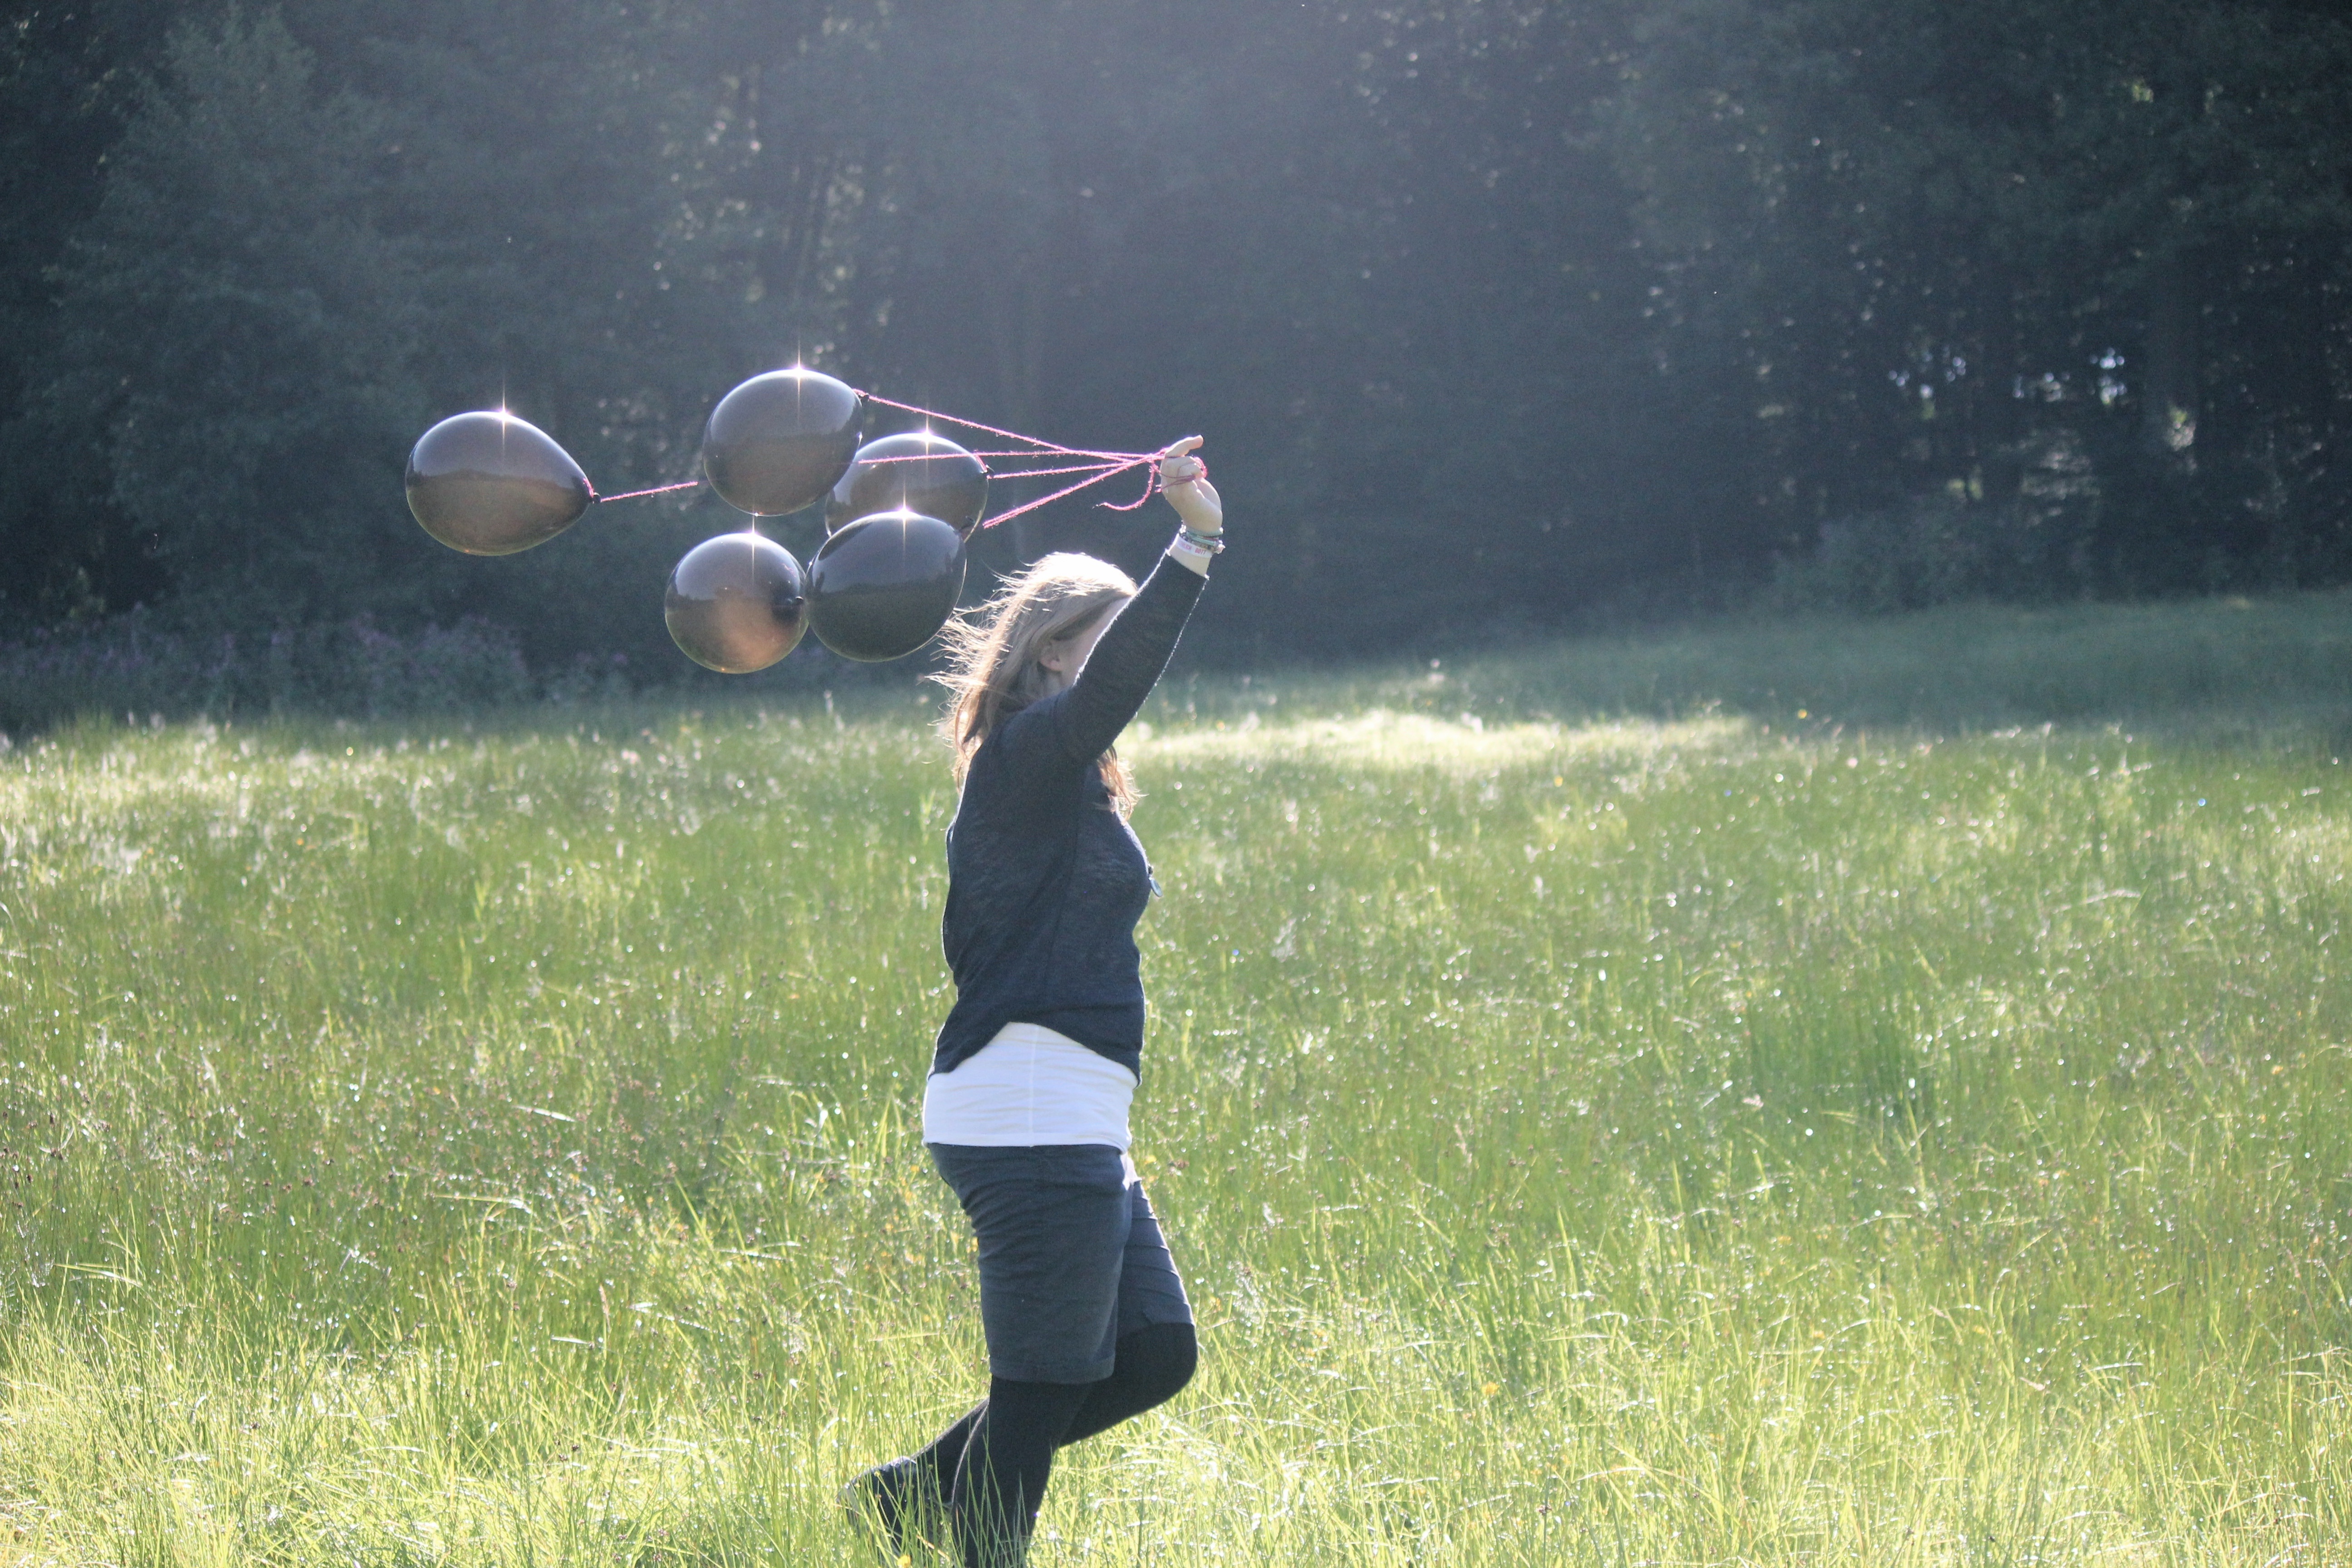
grass, person, girl, meadow, recreation, green, sports, balloons, outdoor recreation